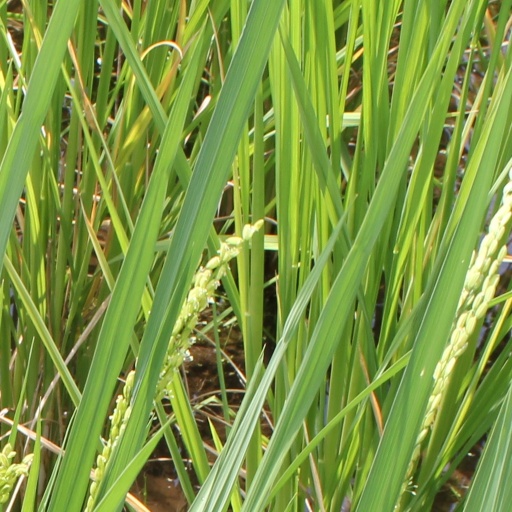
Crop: rice